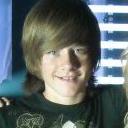
Age: 14